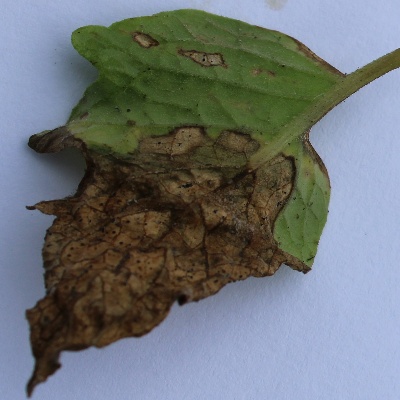
Crop: Tomato
Condition: septoria leaf spot